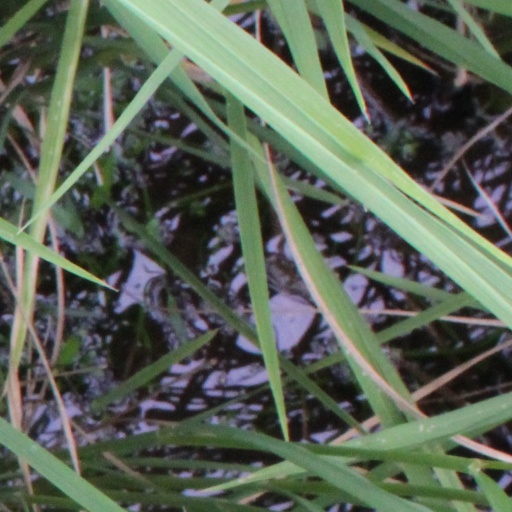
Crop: rice